Inspector Pratap

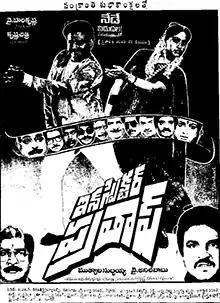
Theatrical release poster

Inspector Pratap is a 1988 Telugu-language action film, produced by Y. Anilbabu under the Krishna Chitra banner and directed by Muthyala Subbaiah. It stars Nandamuri Balakrishna and Vijayashanti with music composed by Chakravarthy. The film was recorded as a "Hit" at the box office.